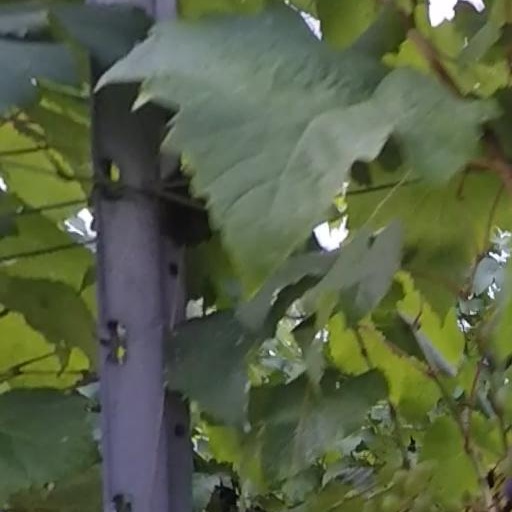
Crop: grape